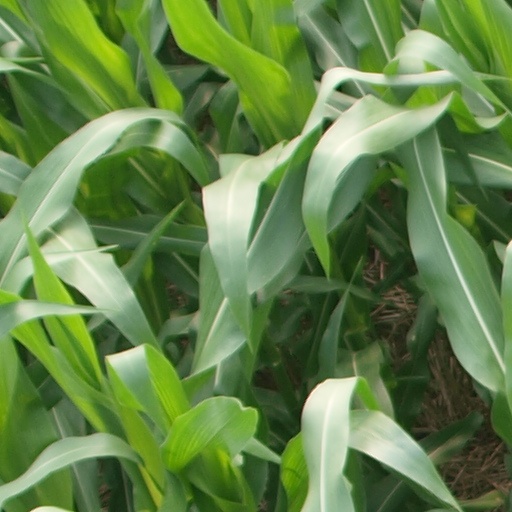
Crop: maize; corn